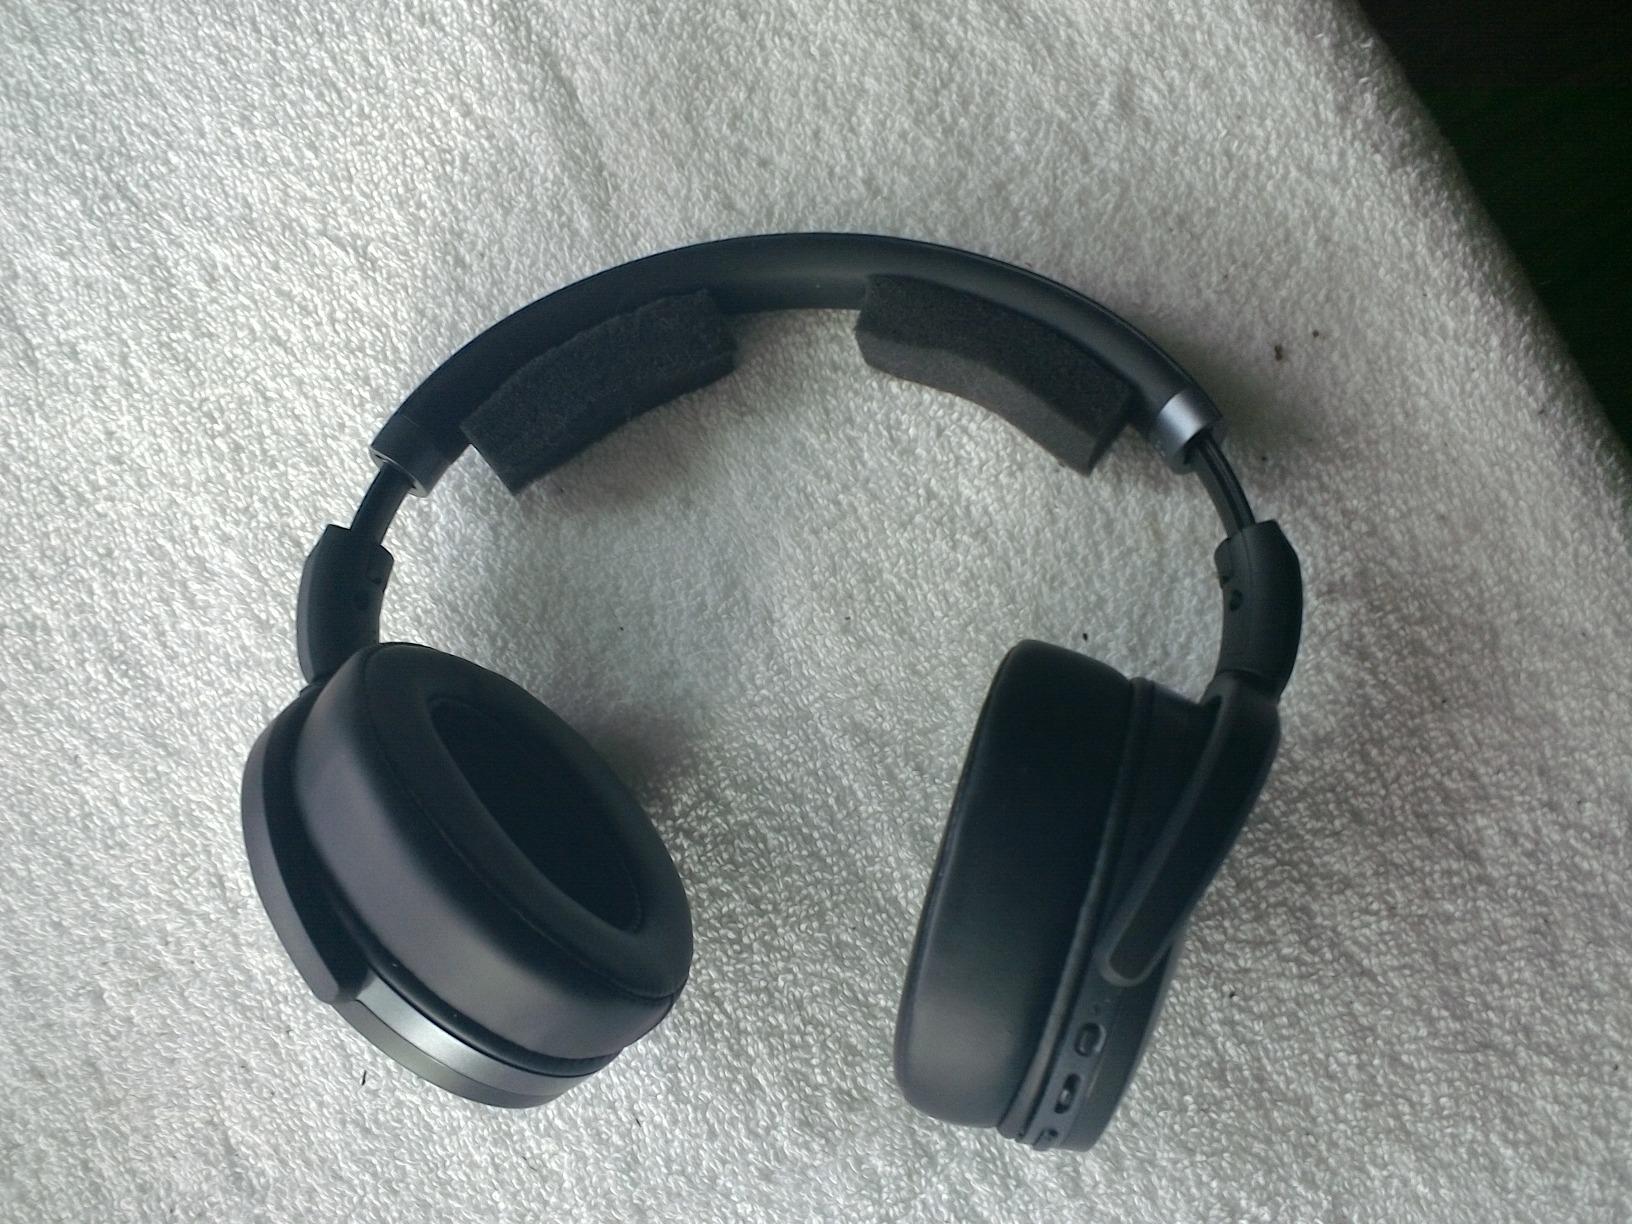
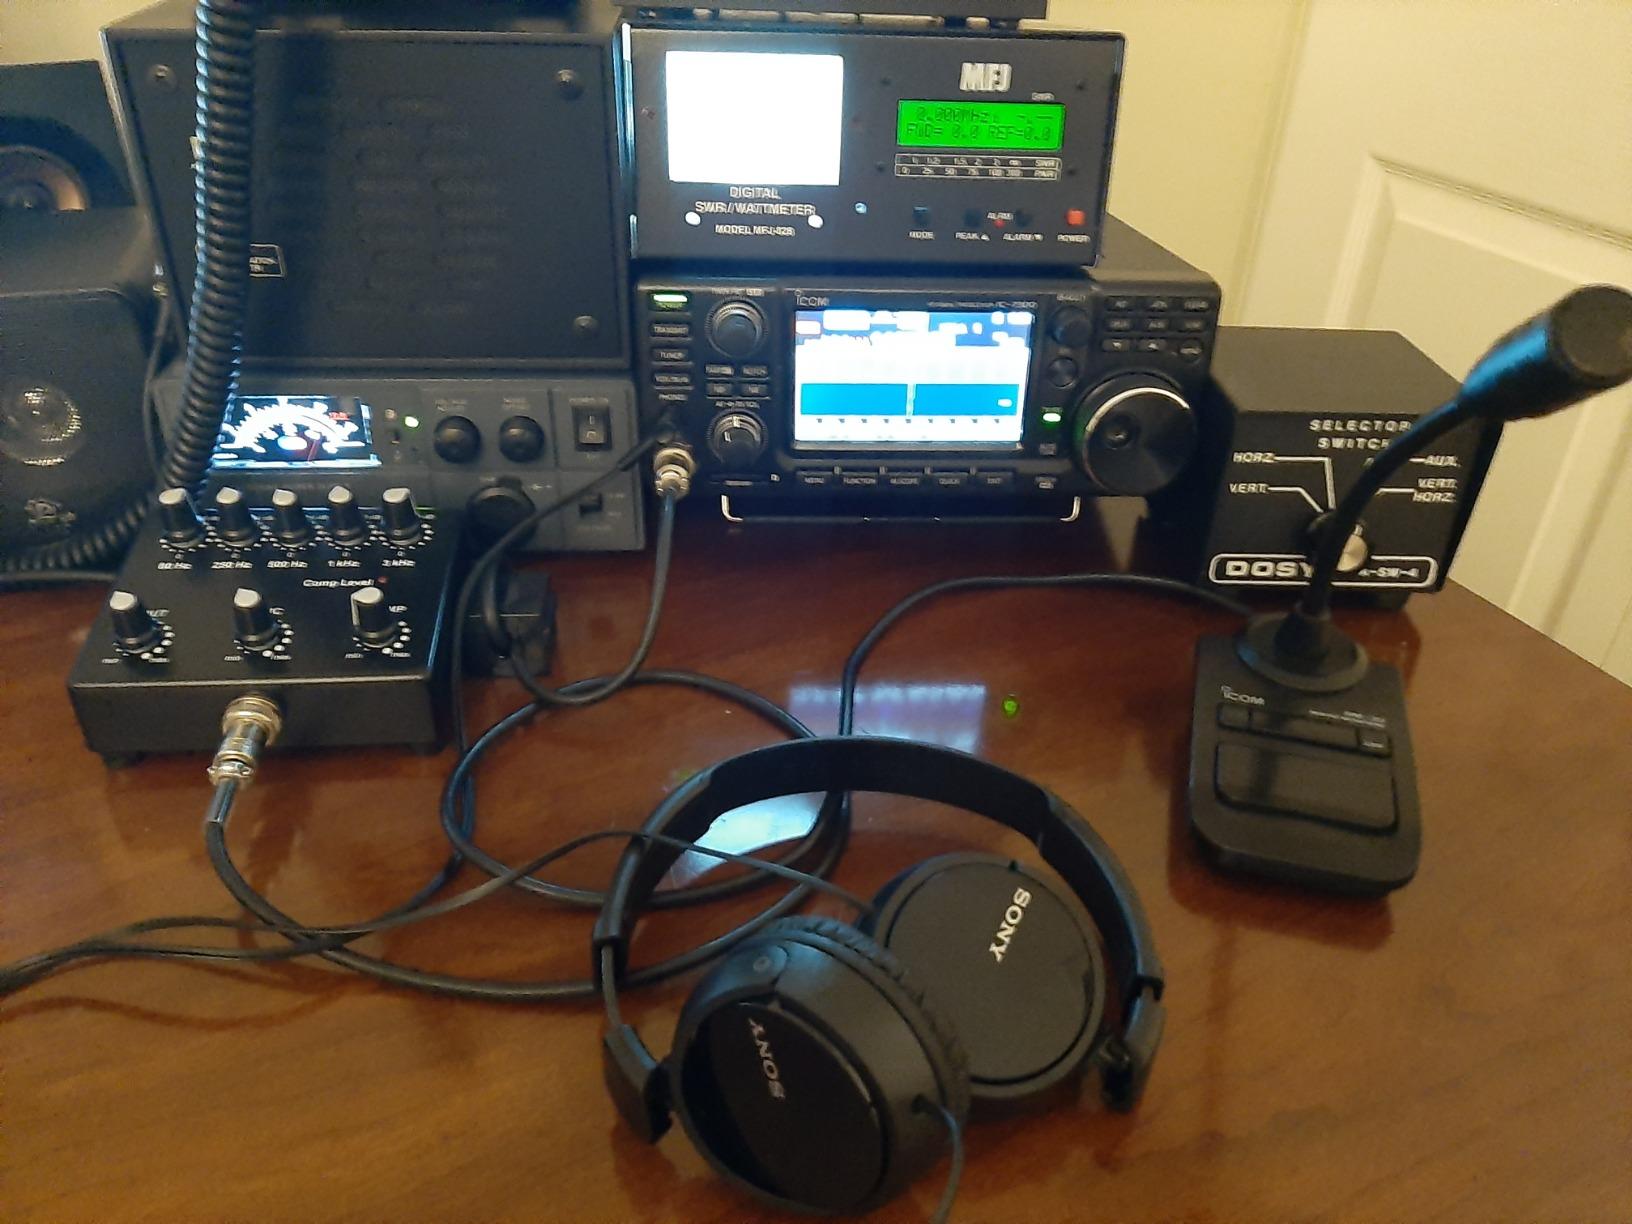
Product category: headphones
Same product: no